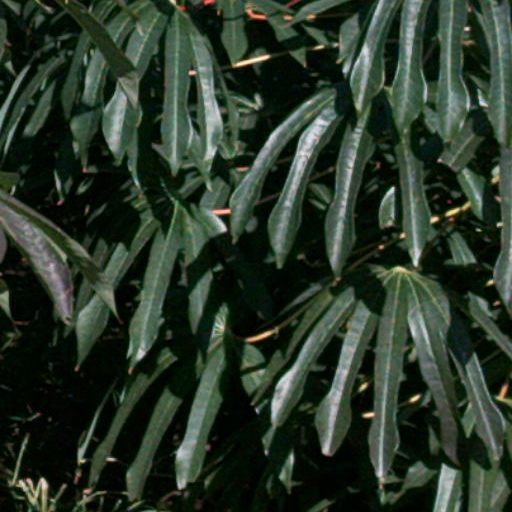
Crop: cassava